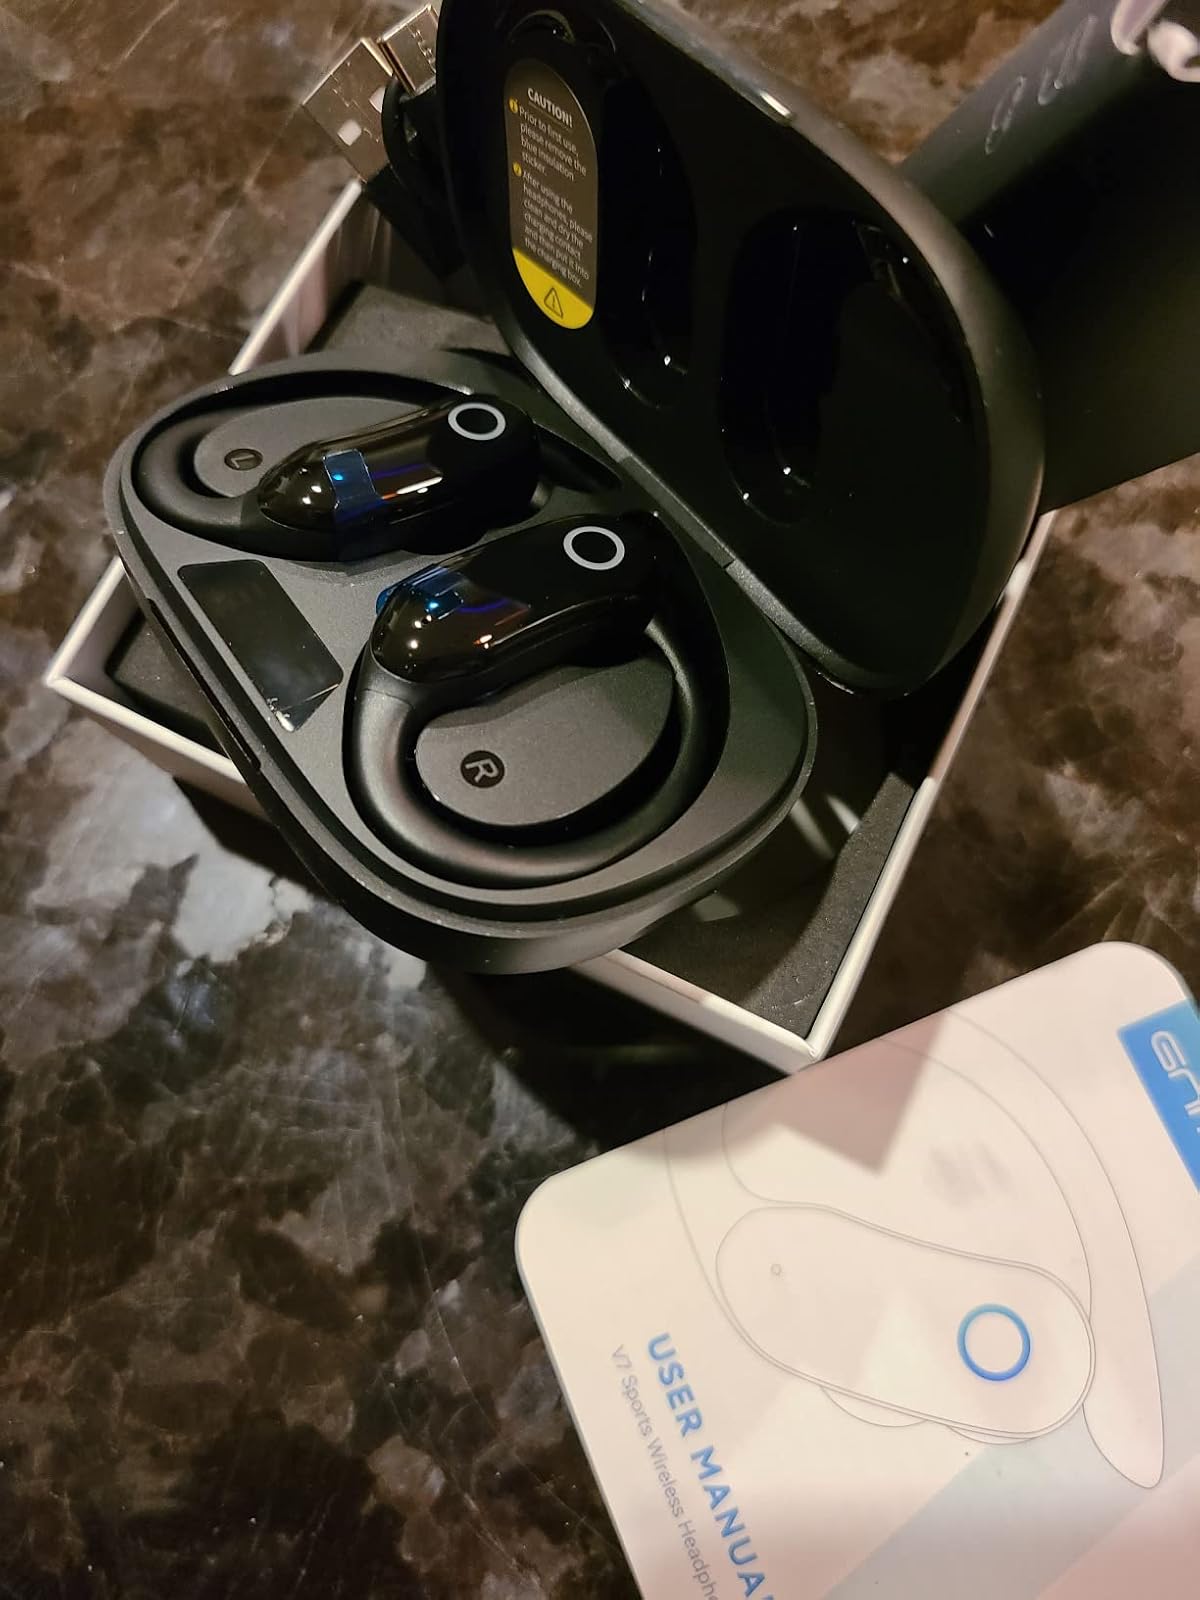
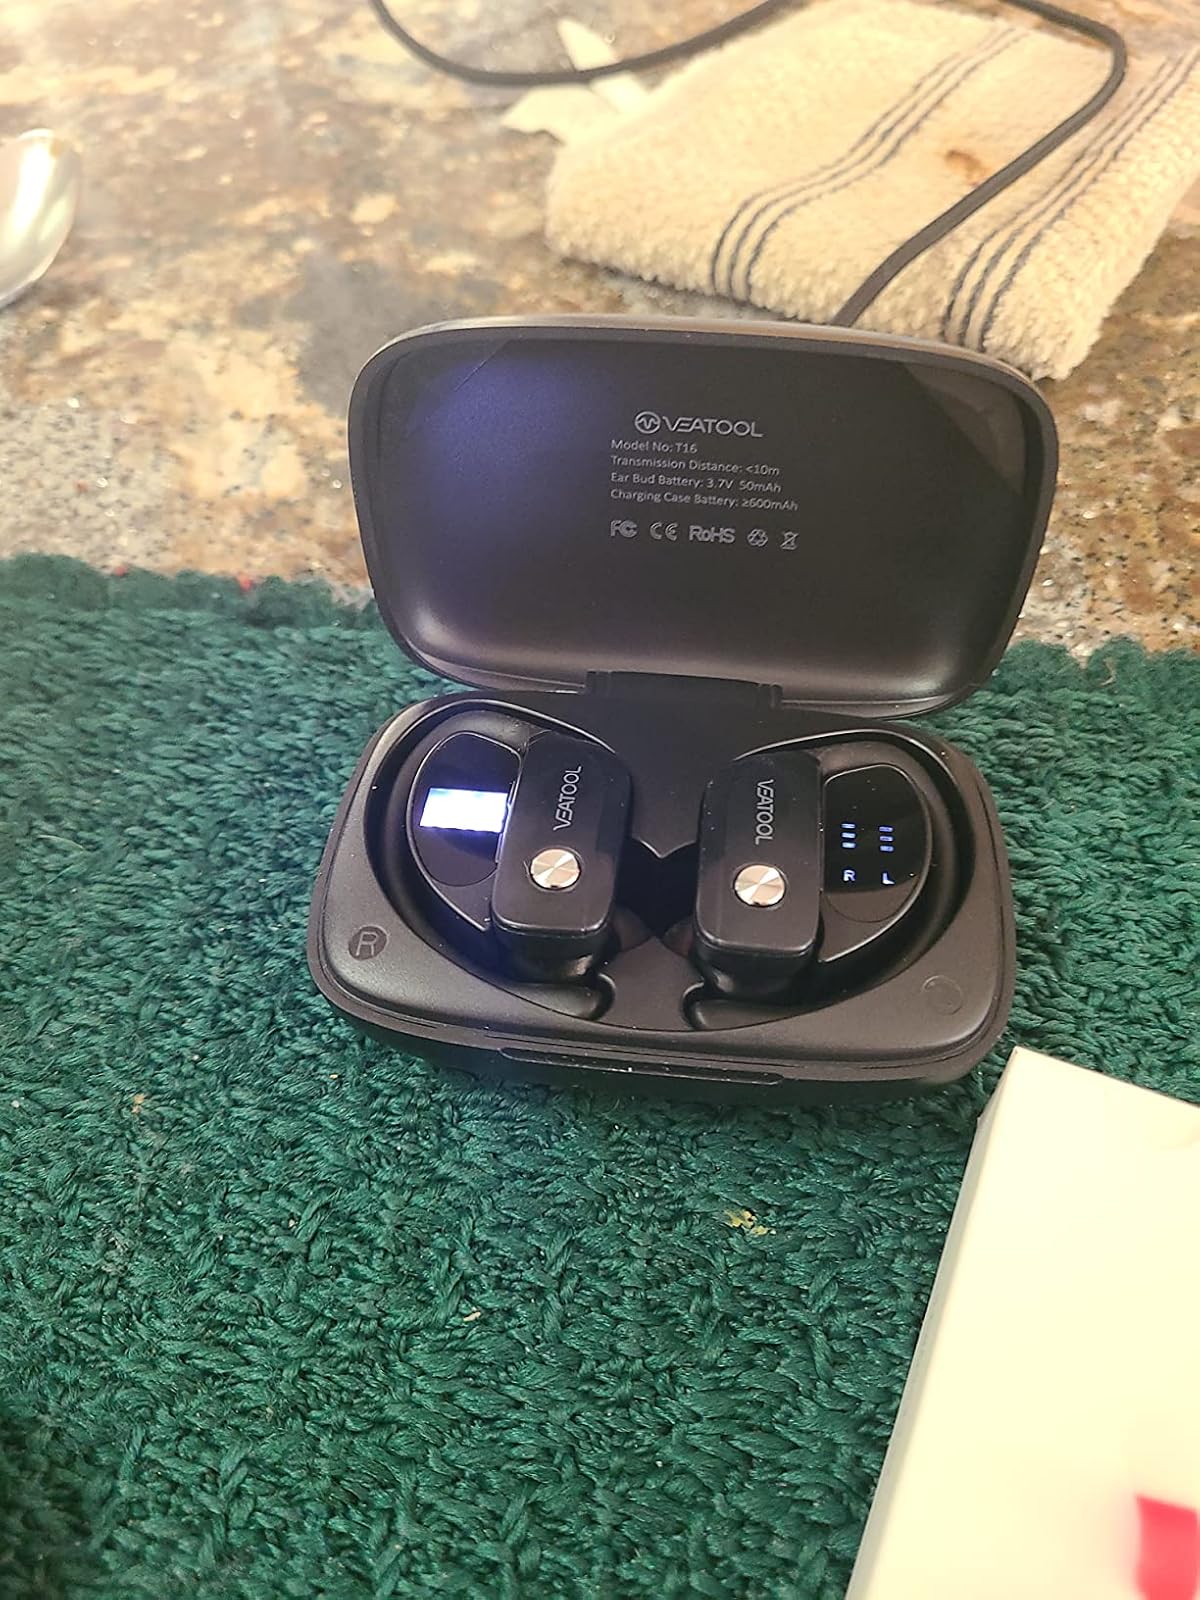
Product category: earbuds
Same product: no